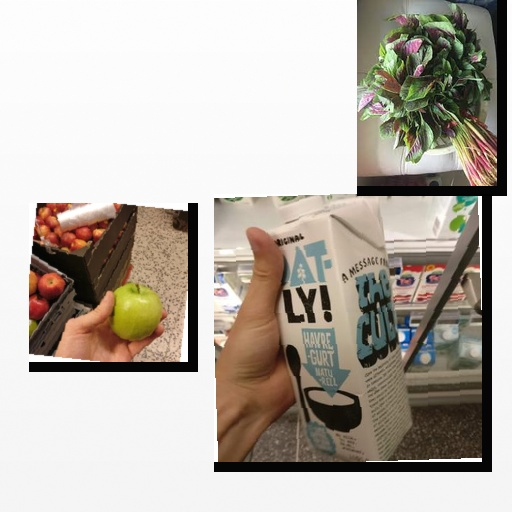
Food items: apple, oatghurt, amaranth